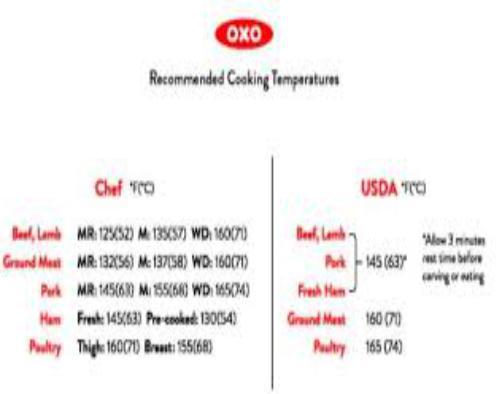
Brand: good grips
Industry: Necessities